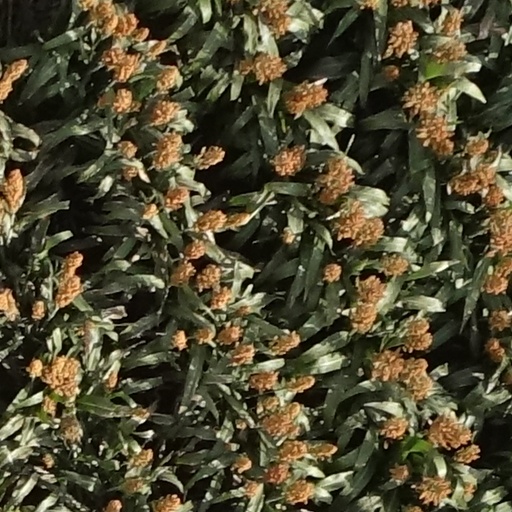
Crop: sorghum